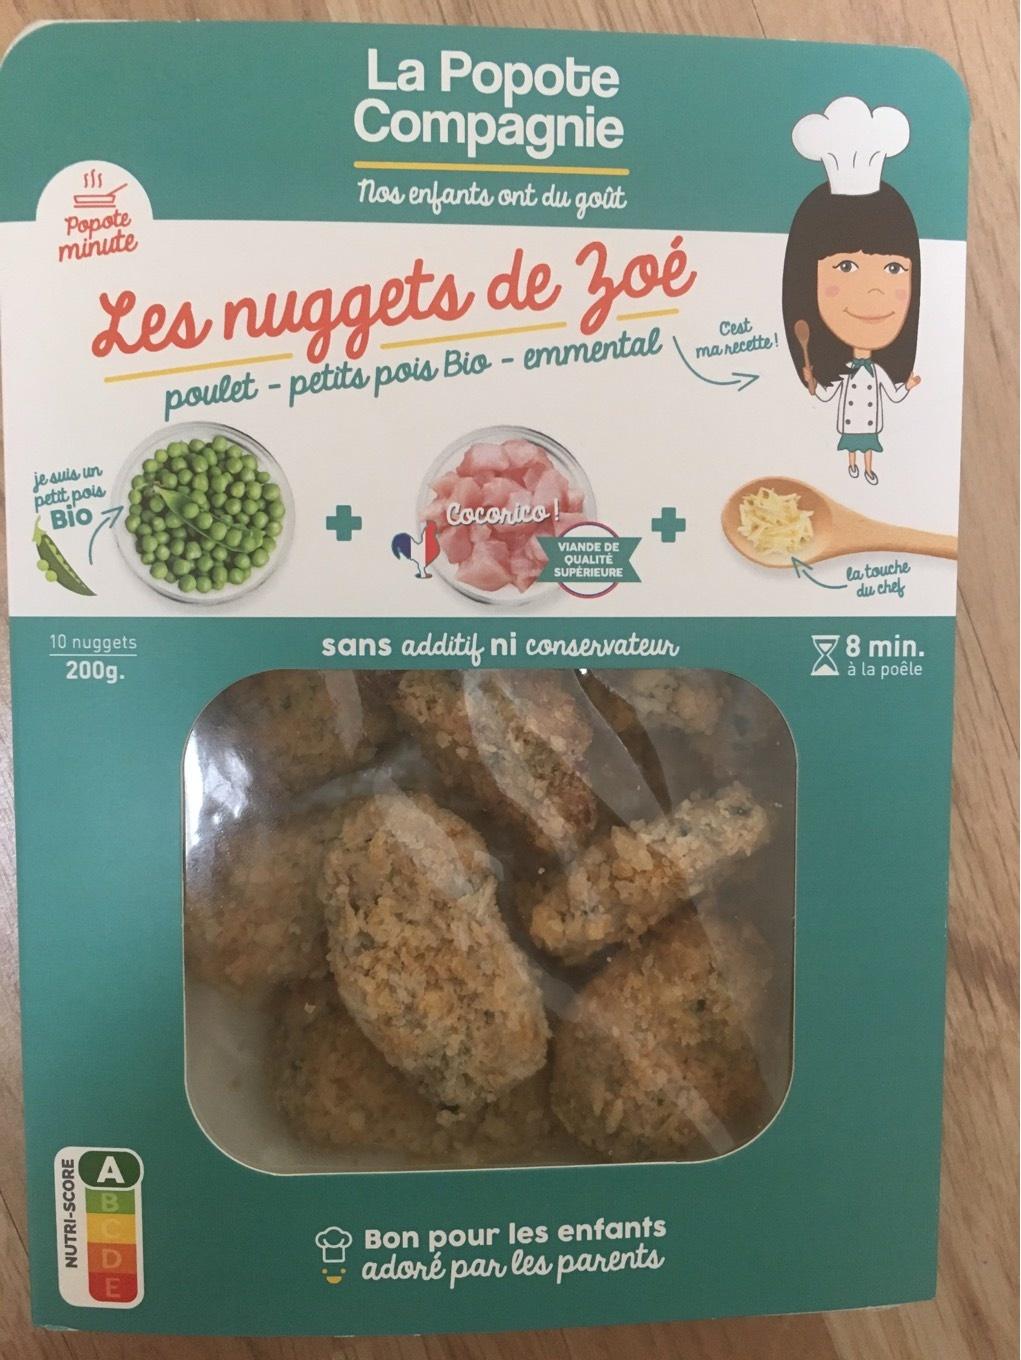
Nutri-Score label: nutriscore-a